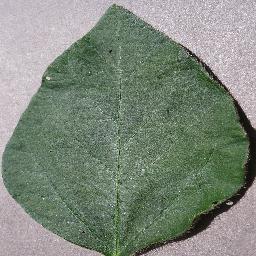
Label: Soybean___healthy